Synodontis granulosus

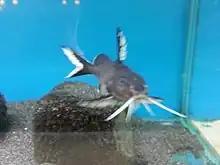

Synodontis granulosus is a species of upside-down catfish endemic to the Democratic Republic of the Congo, Burundi, Zambia, and Tanzania, where it is only known from Lake Tanganyika. It was first described by Belgian-British zoologist George Albert Boulenger in 1900, from specimens collected at multiple points along the shore of Lake Tanganyika. The species name comes from the Latin word ""granulum"", meaning of grain, and refers to the granular papillae present on the skin of the fish's body.